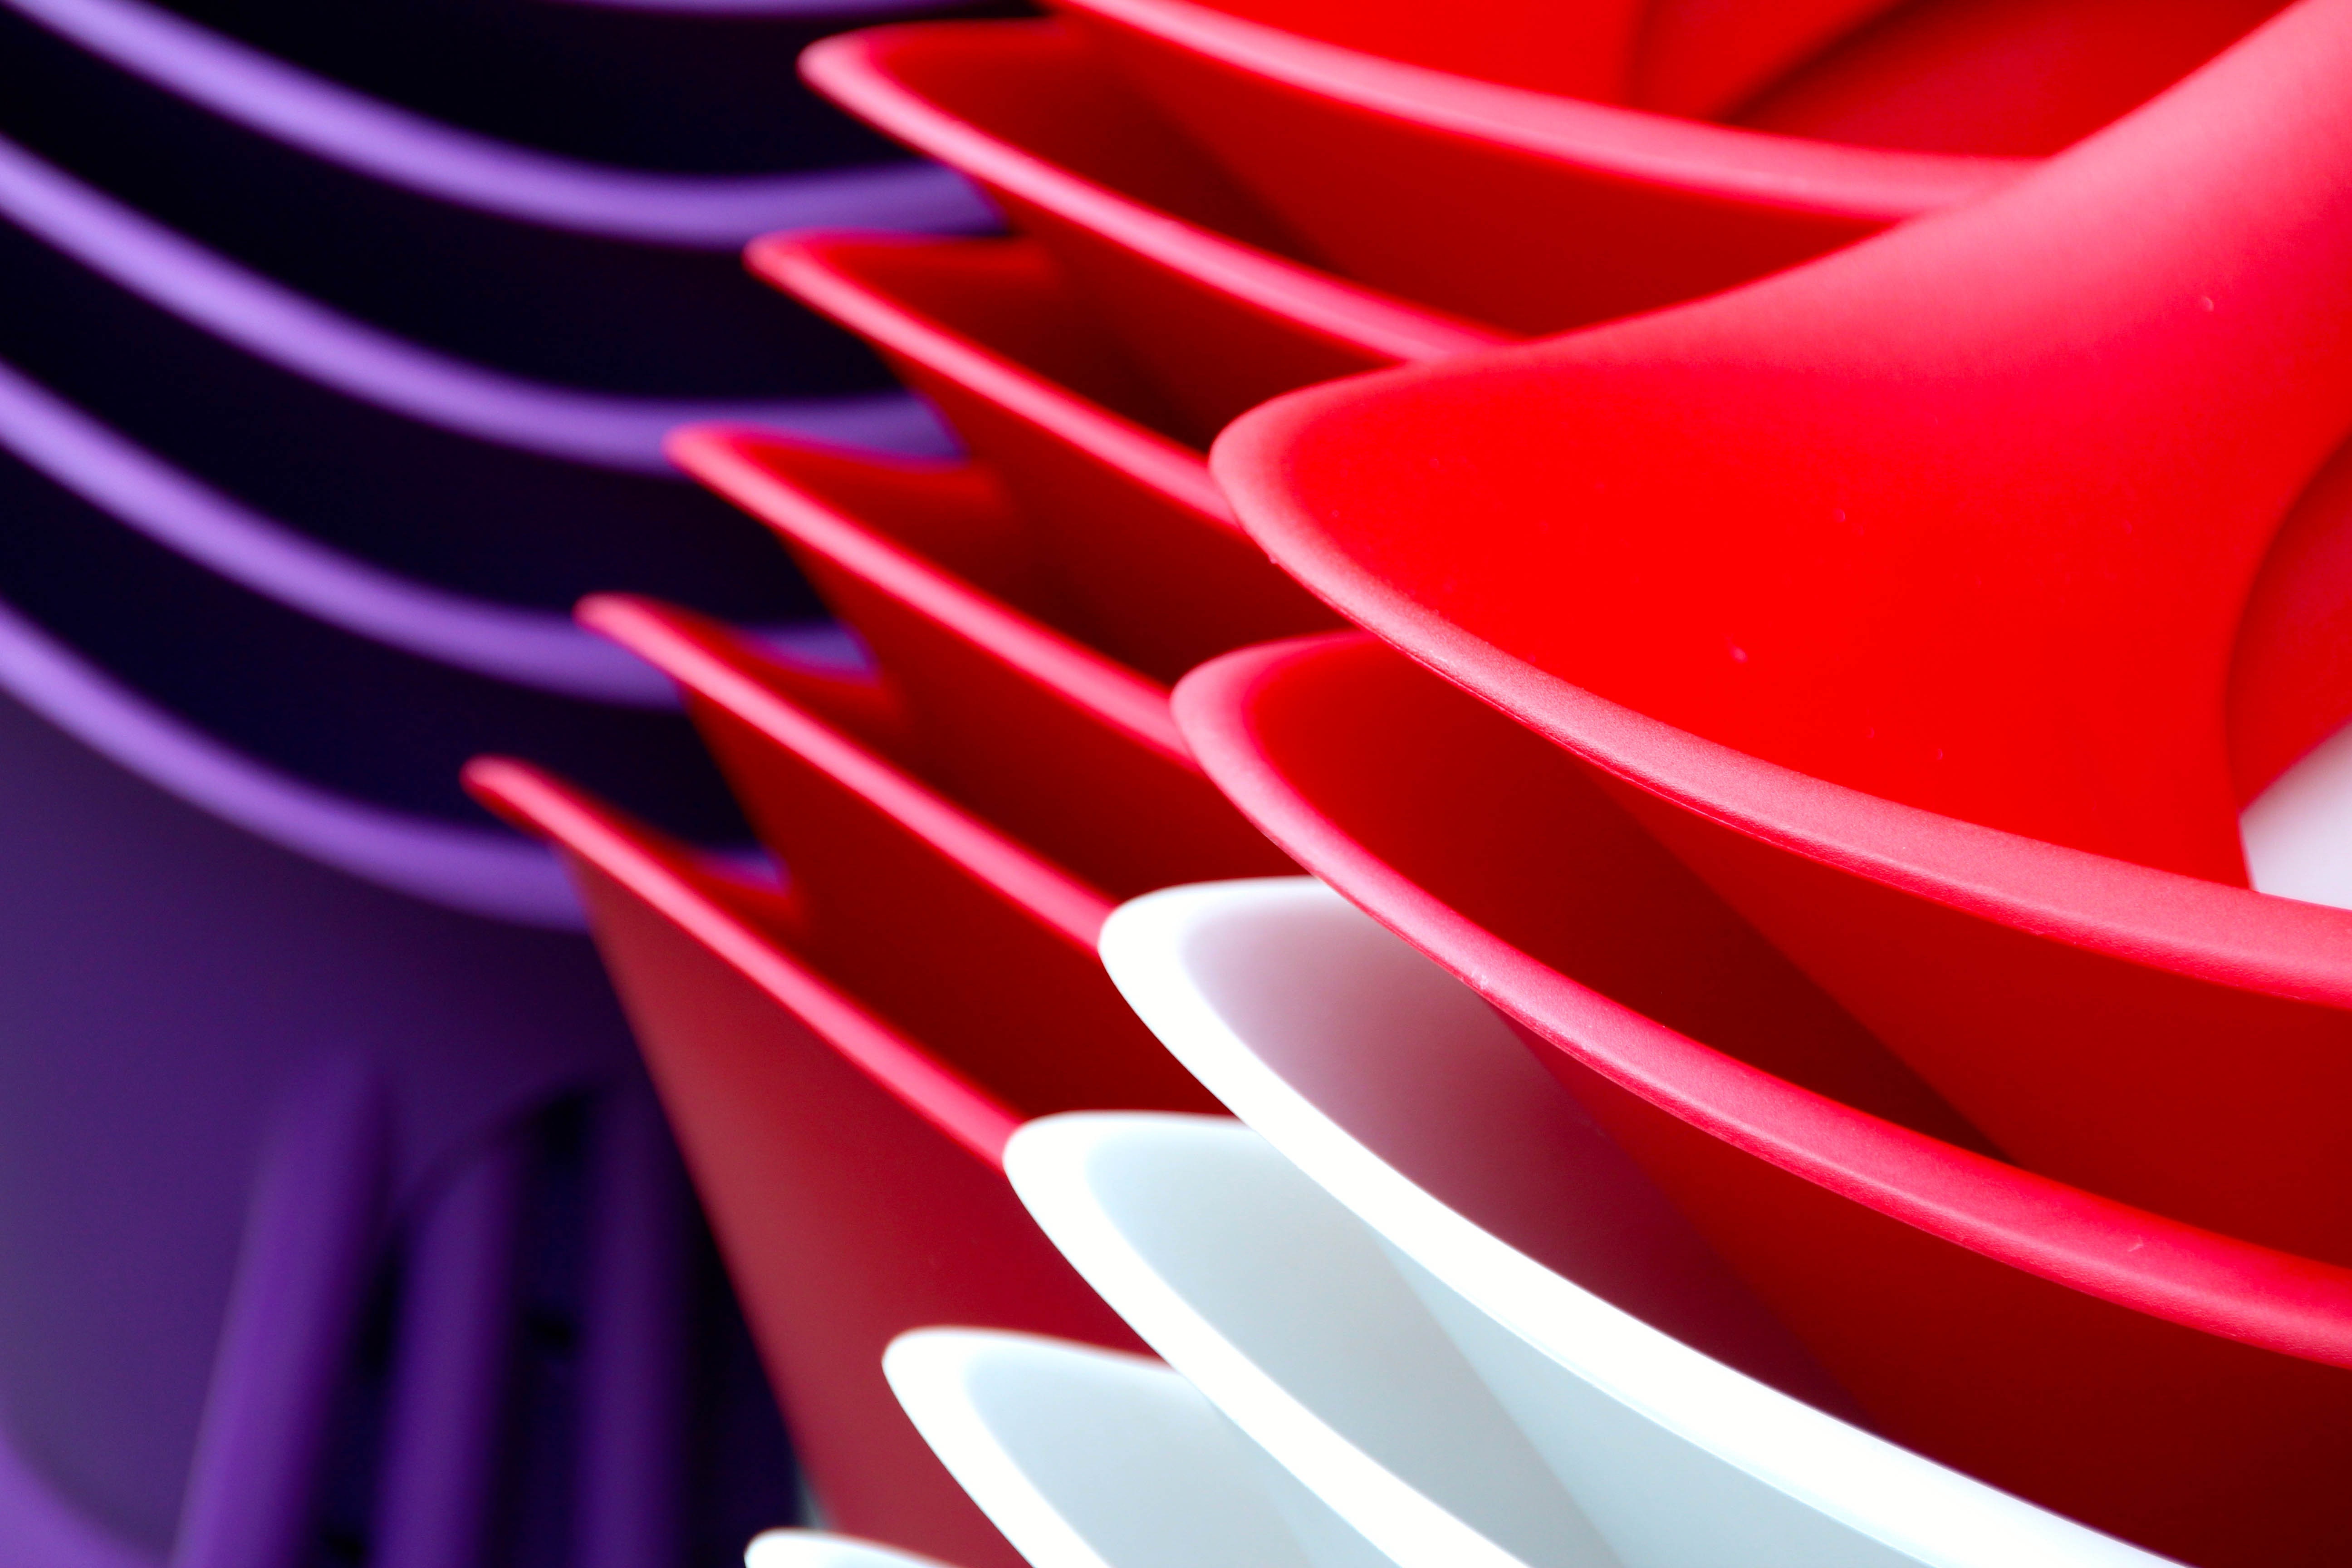
light, plastic, flower, petal, number, line, red, color, stack, pink, circle, close up, font, illustration, design, stacked, shape, macro photography, art object, computer wallpaper